The Queen's Palaces

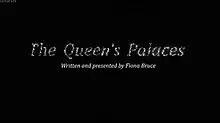

The Queen's Palaces is a 2011 documentary in three parts written and presented by Fiona Bruce that tells the story of the Queen's three official residences, Buckingham Palace, Windsor Castle, and the Palace of Holyroodhouse which are amongst the few working royal palaces in the world today.